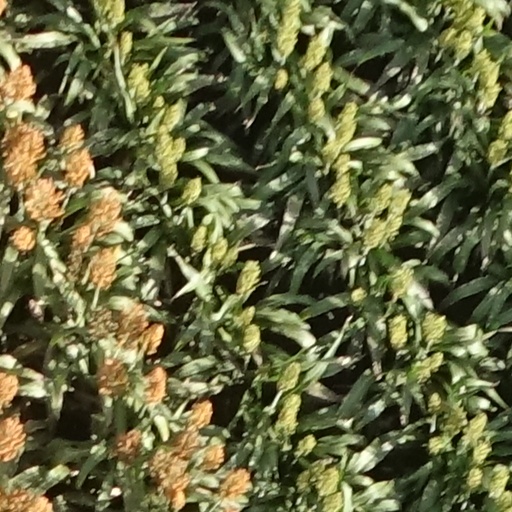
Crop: sorghum